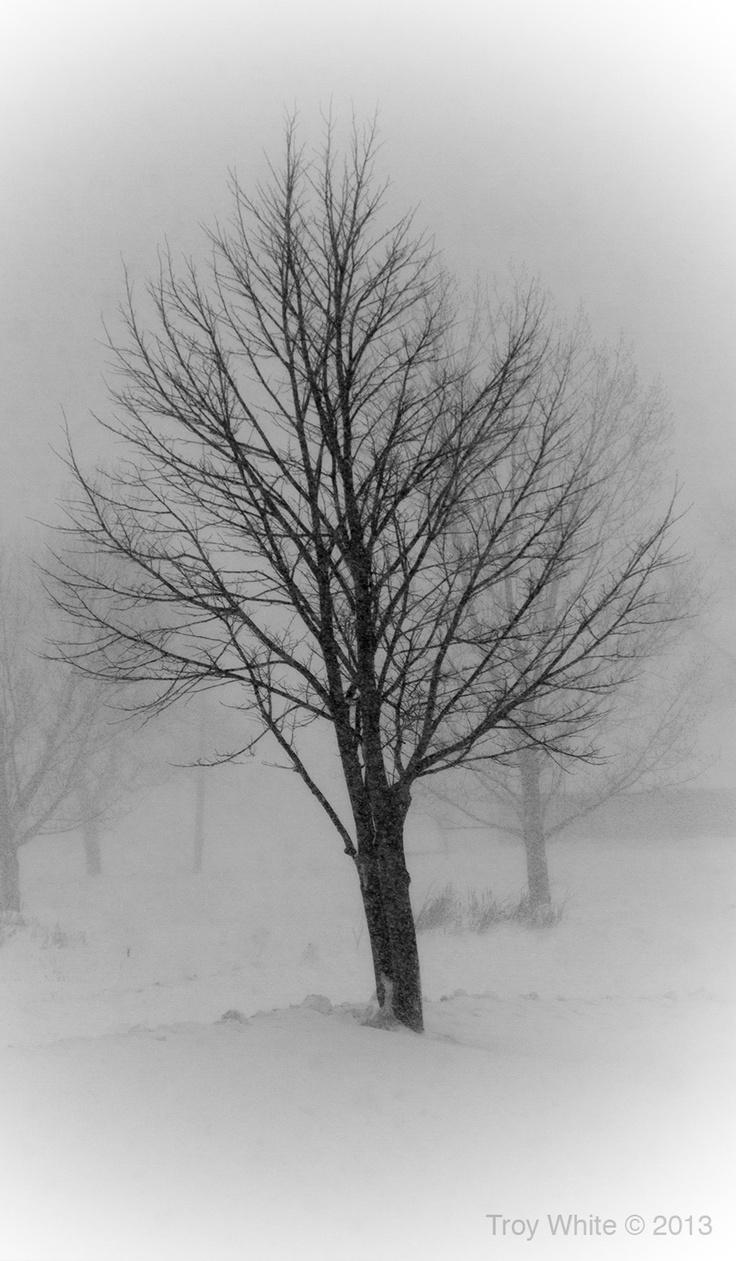
person always thought trees kinda fit into this category too ... skeletons of winter :)
Relation: Subjective